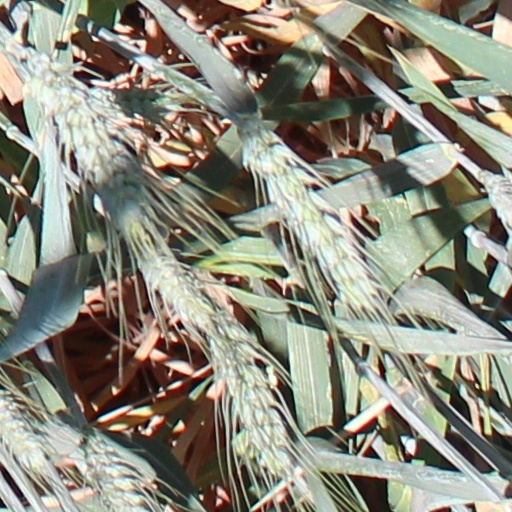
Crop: wheat